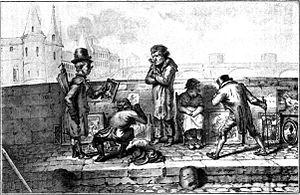
La brocante est le commerce d’objets usagés. Par métonymie, le terme désigne aussi les boutiques où se pratique ce genre de commerce, ainsi que les foires populaires réservées aux professionnels et organisées le plus souvent les dimanches et jours fériés.
Adrien Victor Auger, né le 23 novembre 1786 à Saint-Valery-en-Caux et mort en 1854, est un Peintre, Dessinateur et Graveur français.
Jean Henry Marlet, né à Autun le 18 novembre 1771 et mort en 1847, est un peintre et graveur français.